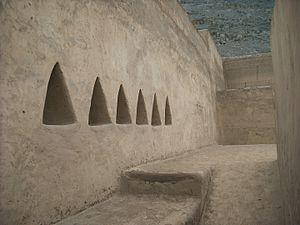
Puruchuco, niches triangulaires, secteur des nobles
Puruchuco est une zone archéologique, située dans le district de Ate près de Lima, qui regroupe des constructions incas. On y retrouve entre autres le Palais de Puruchuco ainsi que le musée du site.